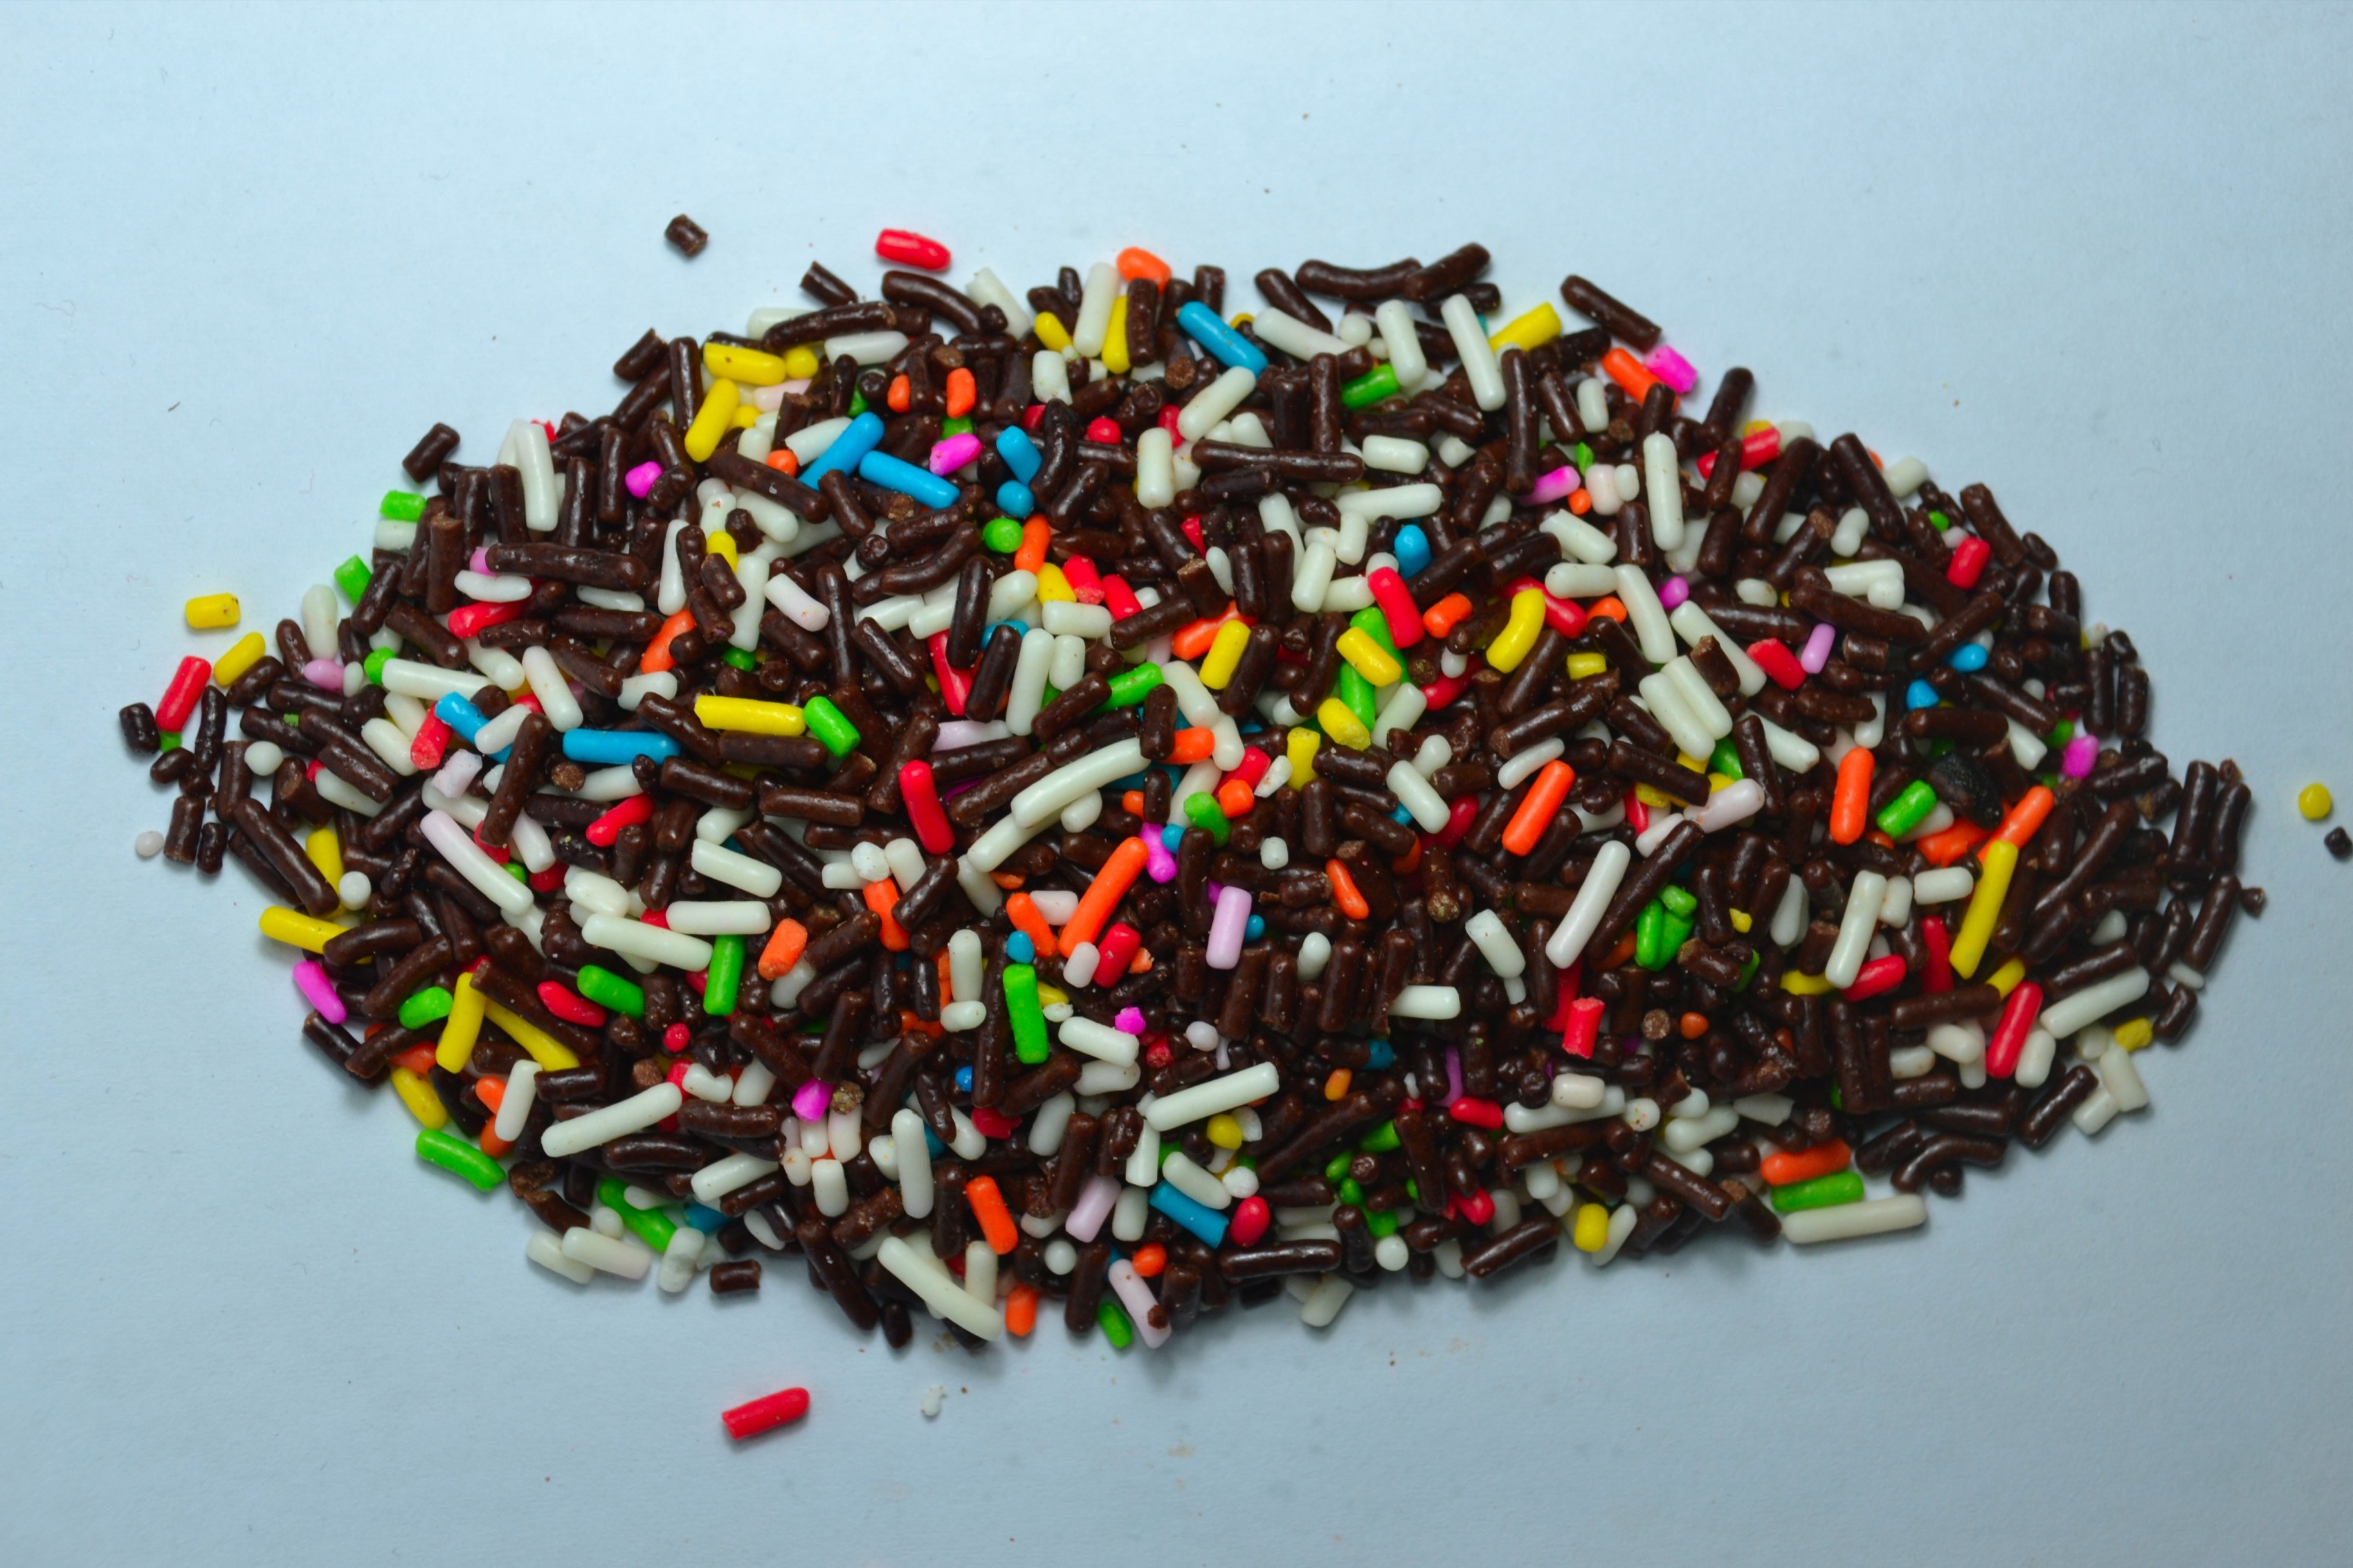
sweet, flower, food, color, colorful, chocolate, bead, dessert, art, candy, sprinkles, confectionery, meises